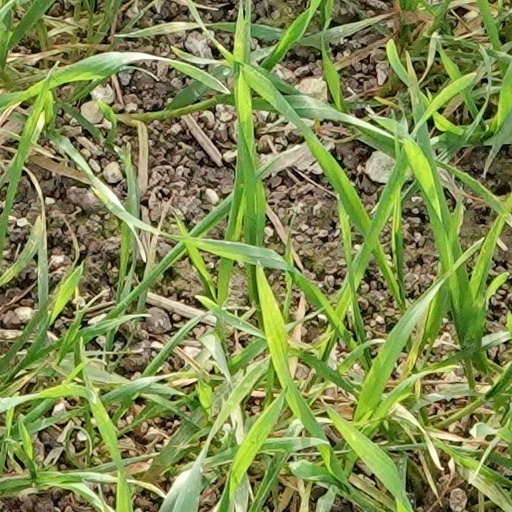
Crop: wheat